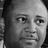
Emotion: neutral